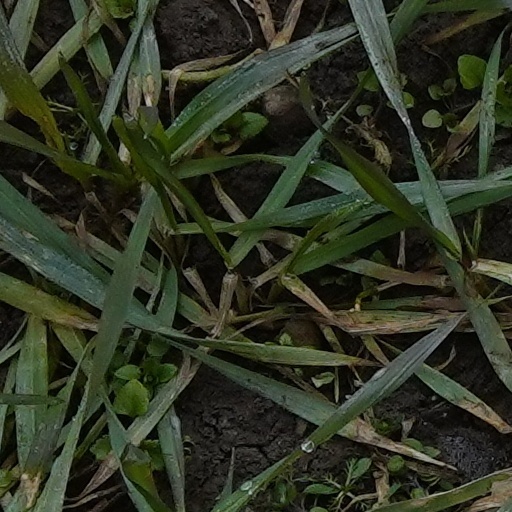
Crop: wheat